Norodom Sihanouk

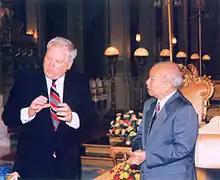
King Sihanouk meeting with US ambassador Kenneth M. Quinn in March 1996 at the Royal Palace in Phnom Penh

On that day, Sihanouk was in Moscow meeting Soviet prime minister Alexei Kosygin, who broke the news as he was being driven to the Moscow airport. From Moscow, Sihanouk flew to Beijing, where he was received by Zhou Enlai. Zhou arranged for the North Vietnamese Prime Minister, Pham Van Dong to fly to Beijing from Hanoi and meet with Sihanouk. Zhou greeted Sihanouk very warmly, telling him that China still recognized him as the legitimate leader of Cambodia and would be pressuring North Korea, along with several Middle Eastern and African nations, not to recognize Lon Nol's government, saying that once China issued its declaration of support, "the Soviet Union will be embarrassed and will have to reconsider". Both Zhou and Dong encouraged Sihanouk to rebel against Lon Nol and promised him military and financial support.